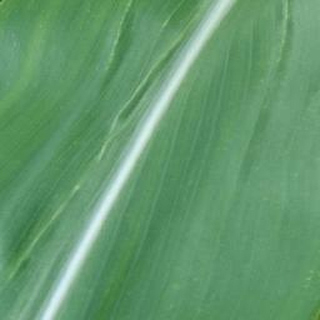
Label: healthy_corn